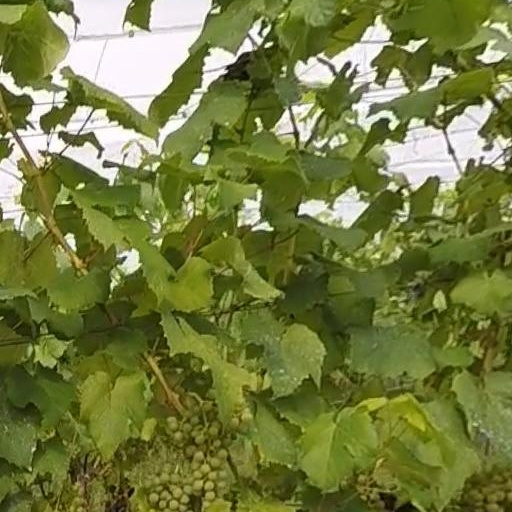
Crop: grape